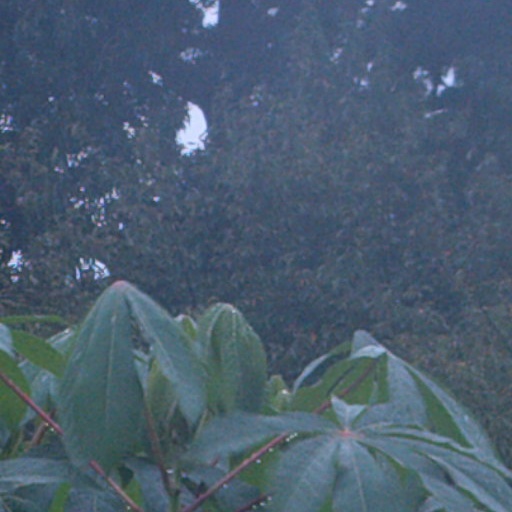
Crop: cassava